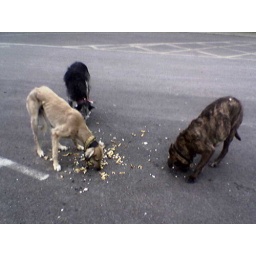
Fish and Chips in Arundle castle car park